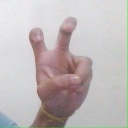
अक्षर: ई